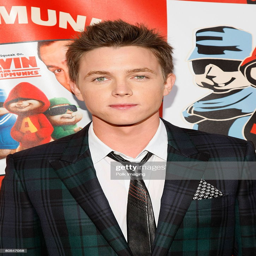
pop rock artist poses held .